Timbuktu

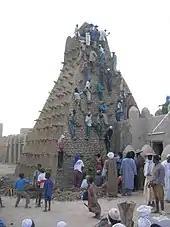
The mausoleums, erected in the 15th and 16th centuries, being restored by local workers

During its twelfth session, in December 1988, the World Heritage Committee (WHC) selected parts of Timbuktu's historic centre for inscription on its World Heritage list. The selection was based on three criteria: